Stamfordham

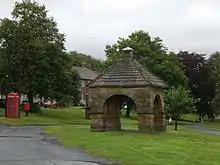
Stamfordham Butter Cross (1785)

The village has an Ofsted 'outstanding' rated school (Stamfordham Primary School), a historic Village Hall (originally the school), a public house (Swinburne Arms), an annual fête and car show held on the August bank holiday Monday (Stamfordham Village Fayre), and a number of local social and sports clubs, notably Stamfordham Cricket Club (playing at Grange Park on the southern edge of the village), the first team of which competes in the West Tyne League. The Grade II-listed Bay Horse Inn closed in November 2014. The village is also host to a number of cycling events, including the Cyclone Festival of Cycling and the HSBC UK National Road Race Championships.